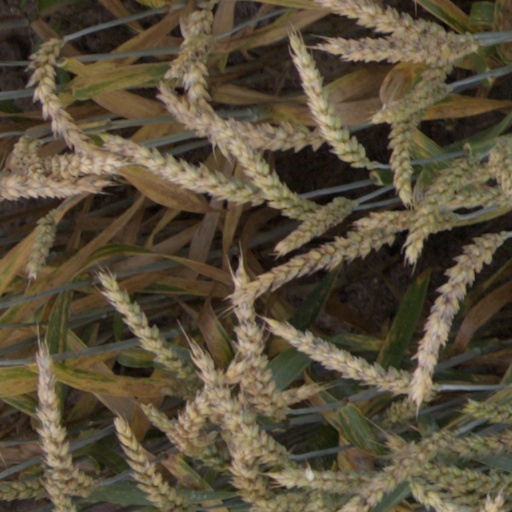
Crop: wheat